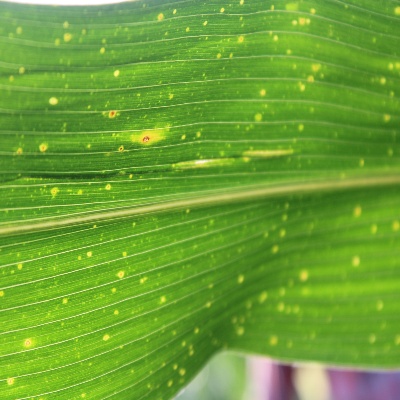
Label: Corn_(Maize)___Leaf_Spot